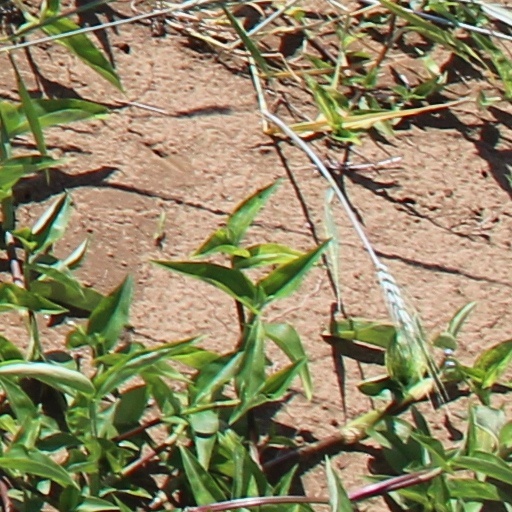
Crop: wheat